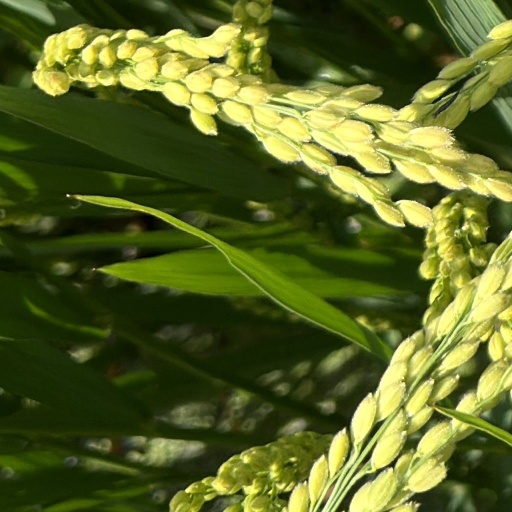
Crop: rice